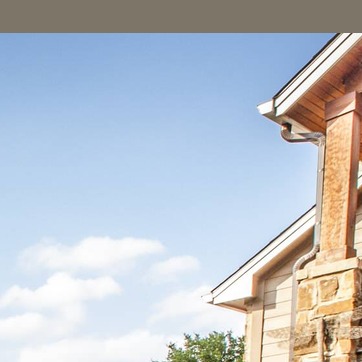
Material: sky